Dodger Stadium

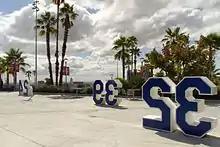
Hall of retired numbers inside the stadium in 2015

A unique terraced-earthworks parking lot was built behind the main stands, allowing ticket-holders to park at roughly the level of their seats, minimizing use of ramps once inside. The stadium was also designed to be earthquake-resistant, an important consideration in California, and it has withstood several serious earthquakes.